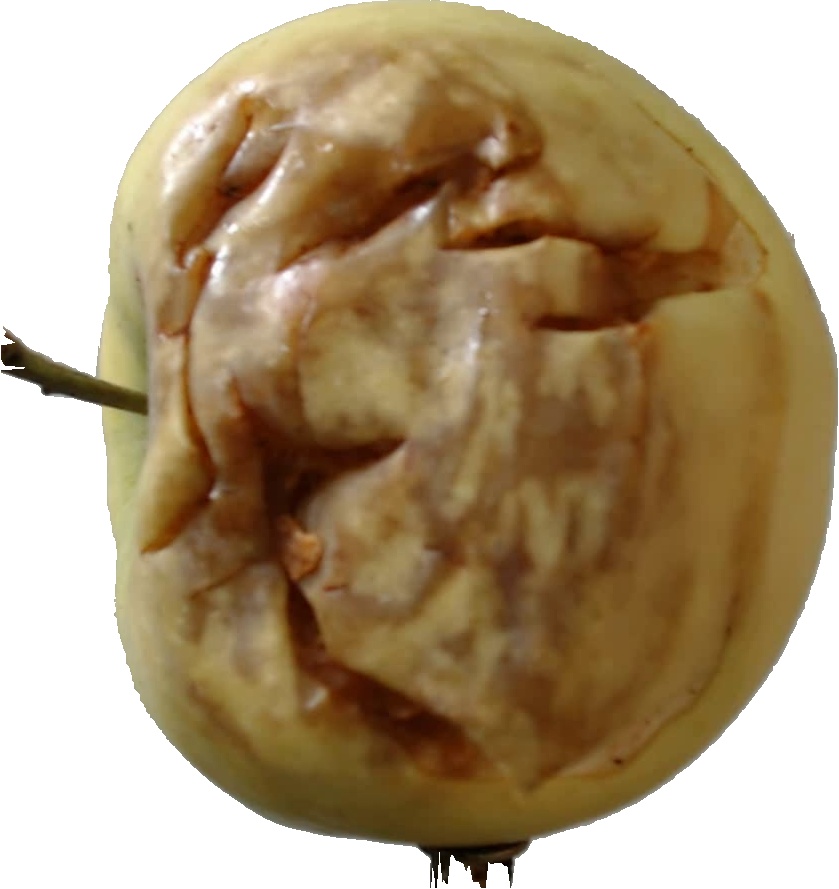
Label: apple_hit_1